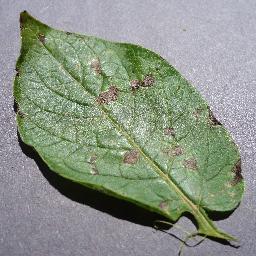
Label: Potato___Early_blight